Alfred Kidd

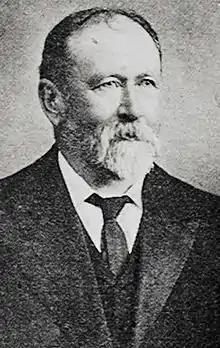

Alfred Kidd (1851 – 24 August 1917) was a New Zealand politician of the Liberal Party. He was the 18th Mayor of Auckland.